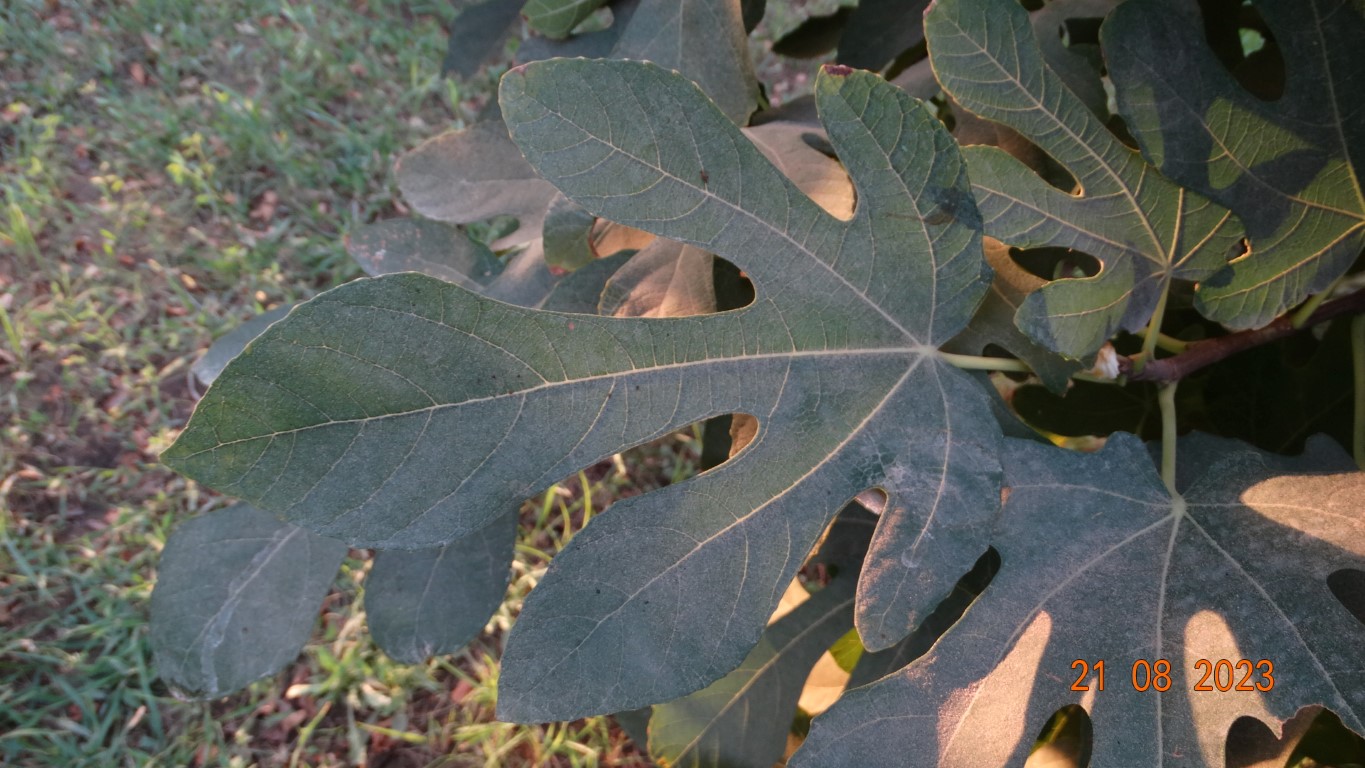
Label: infected